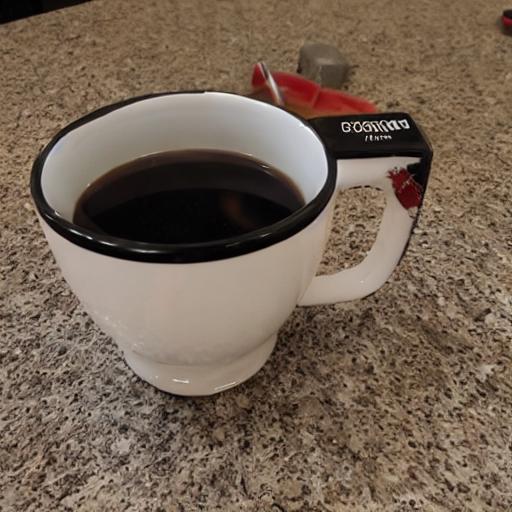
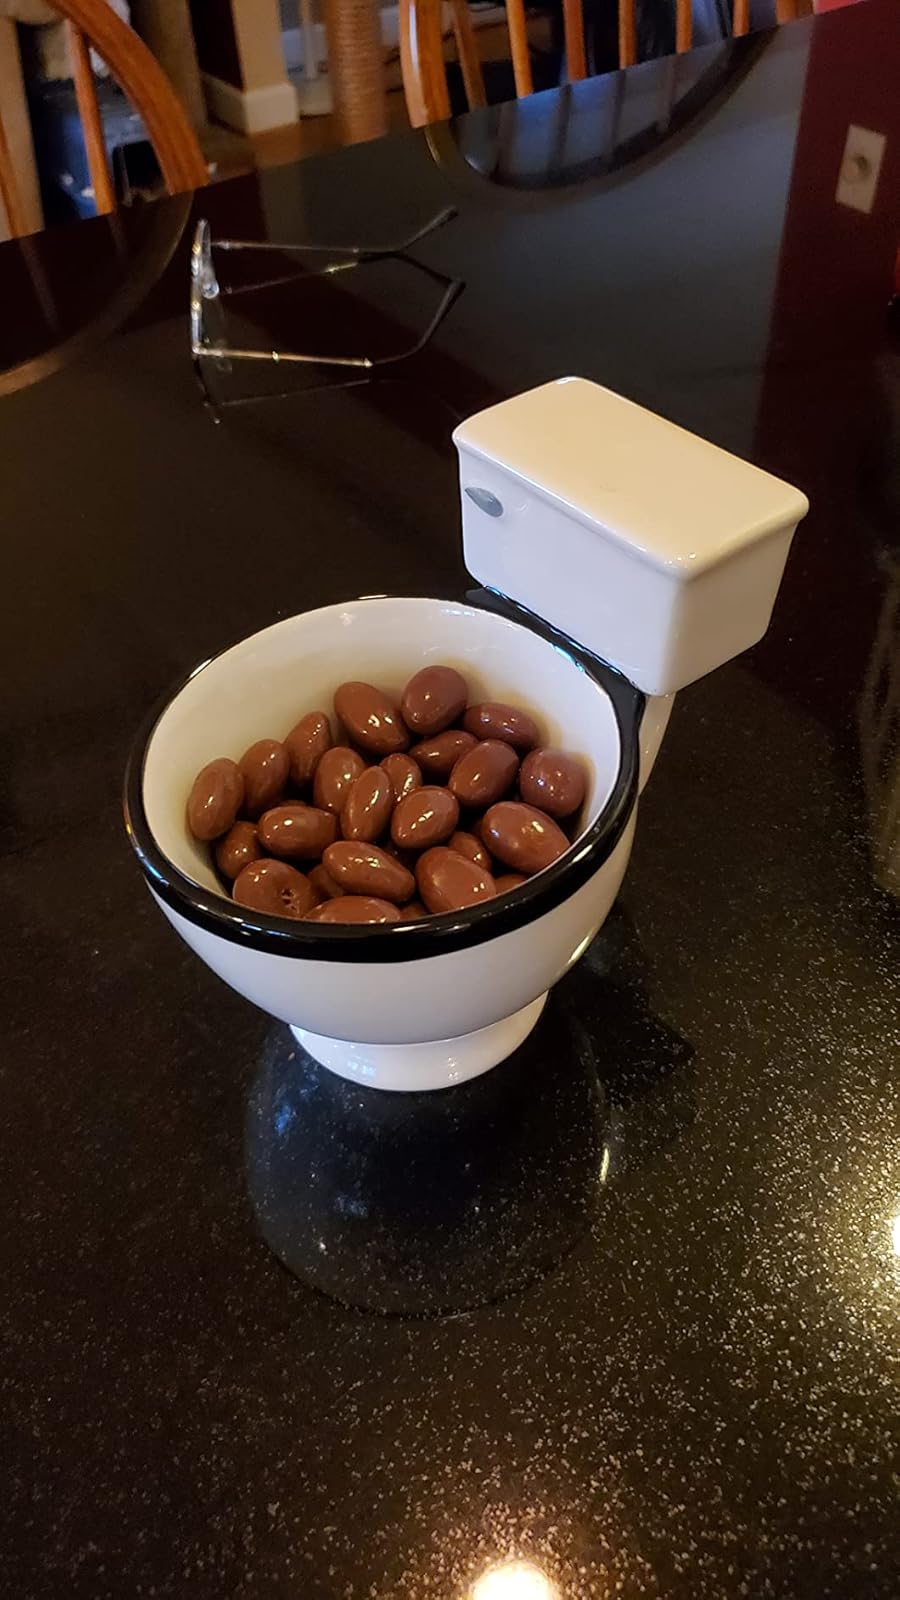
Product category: items_mug
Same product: no